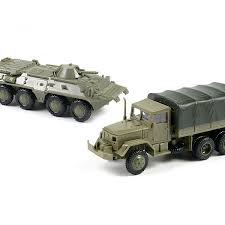
Label: BTR-80